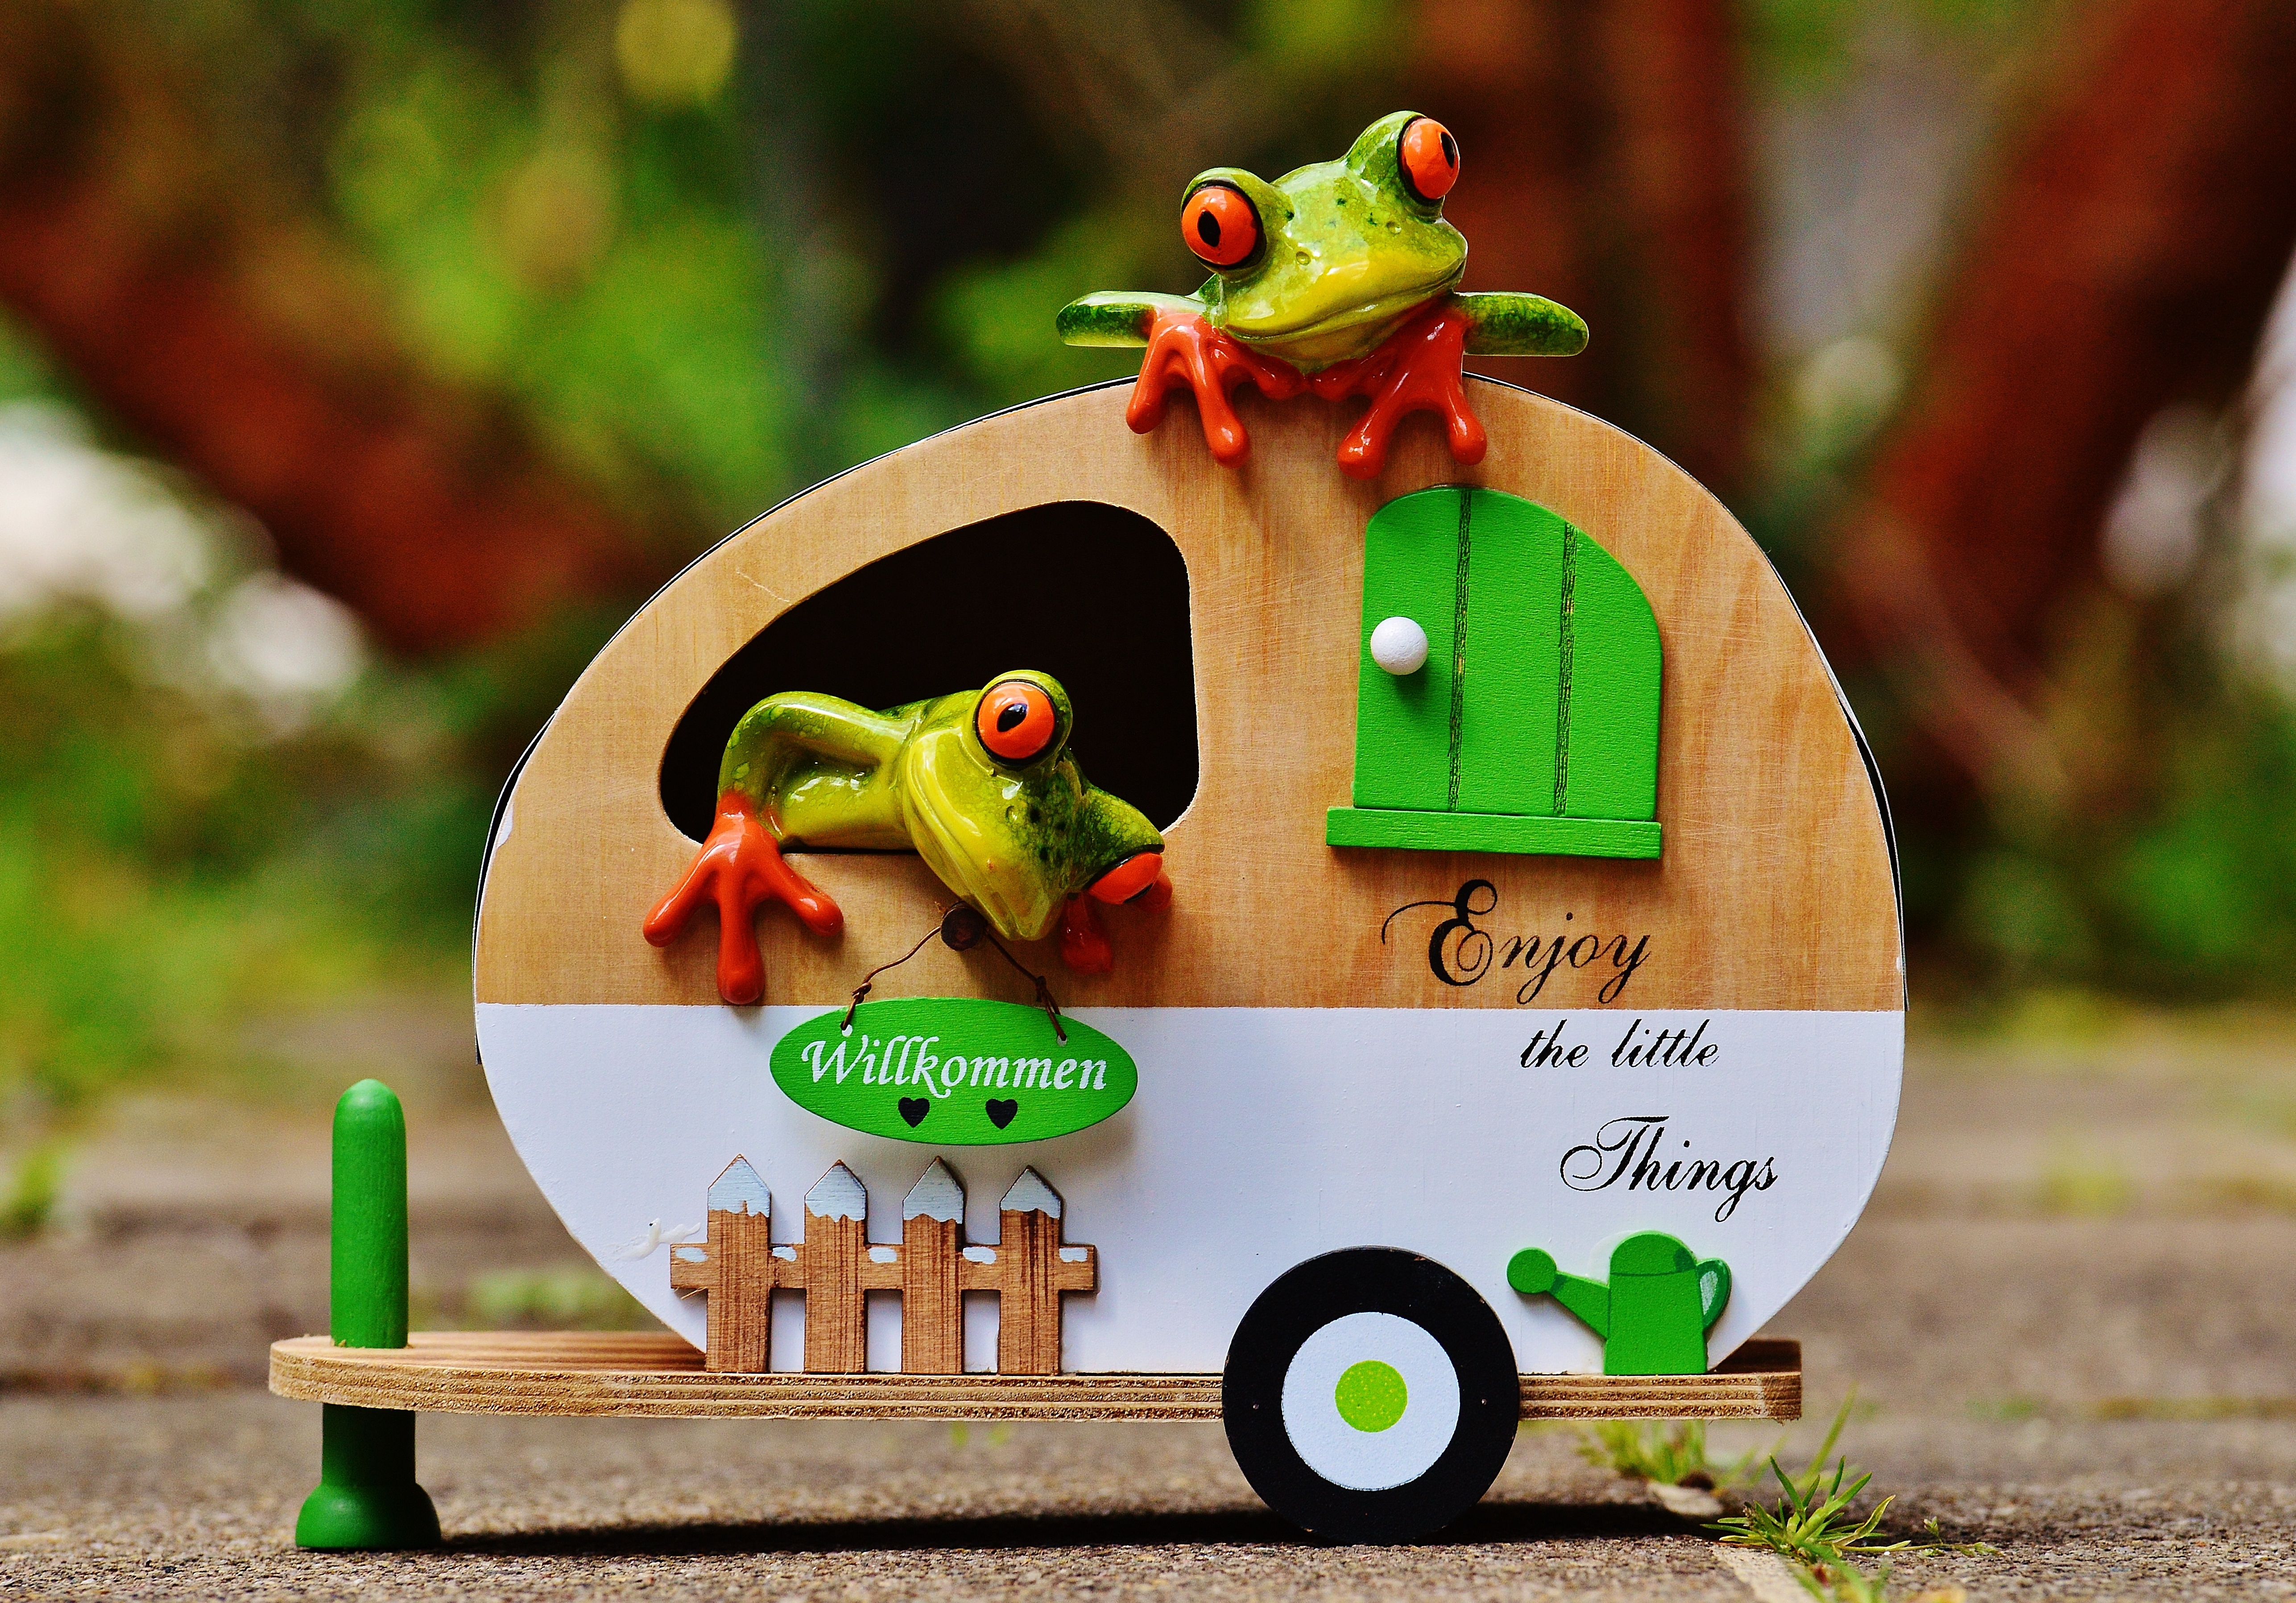
play, sweet, cute, travel, trolley, decoration, green, holiday, frog, luggage, fun, figure, holidays, funny, welcome, beautiful, frogs, caravan, on the go, go away, holdall